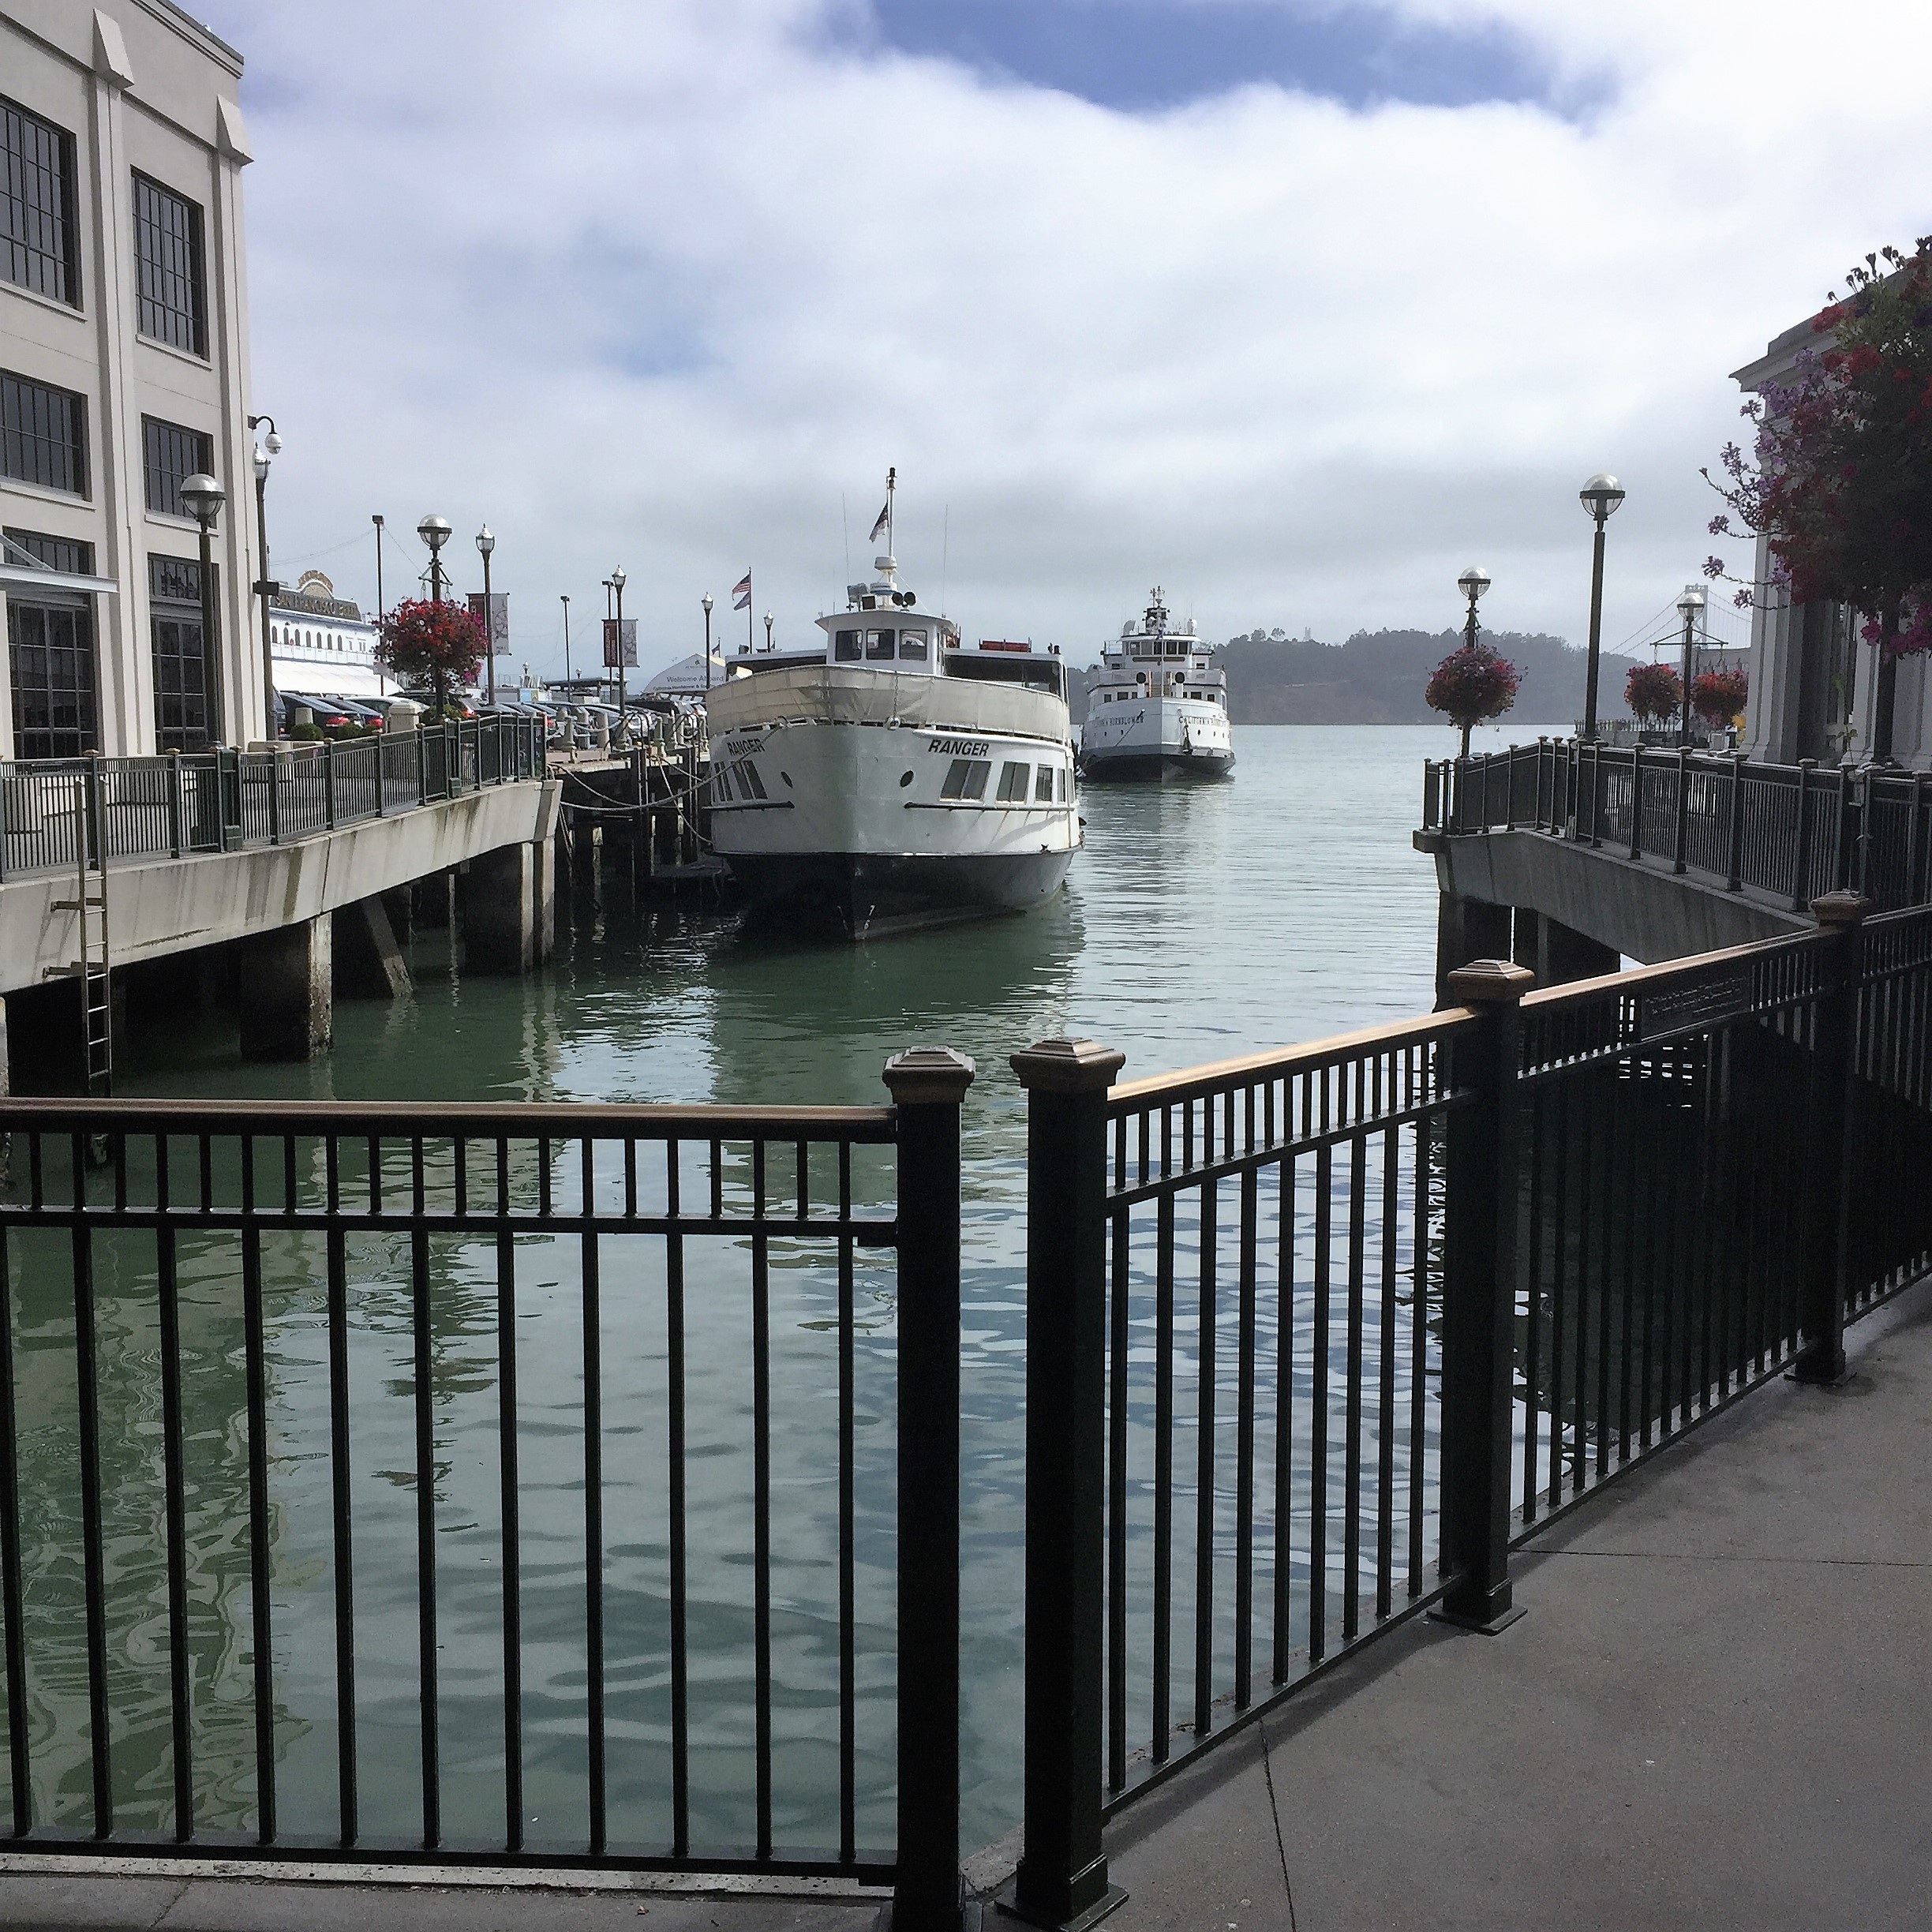
sea, coast, boat, pier, ship, tourist, san francisco, transport, vehicle, harbor, waterway, ferry, watercraft, passenger ship, pier 3